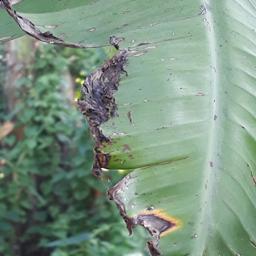
Label: POTASSIUM DEFICIENCY